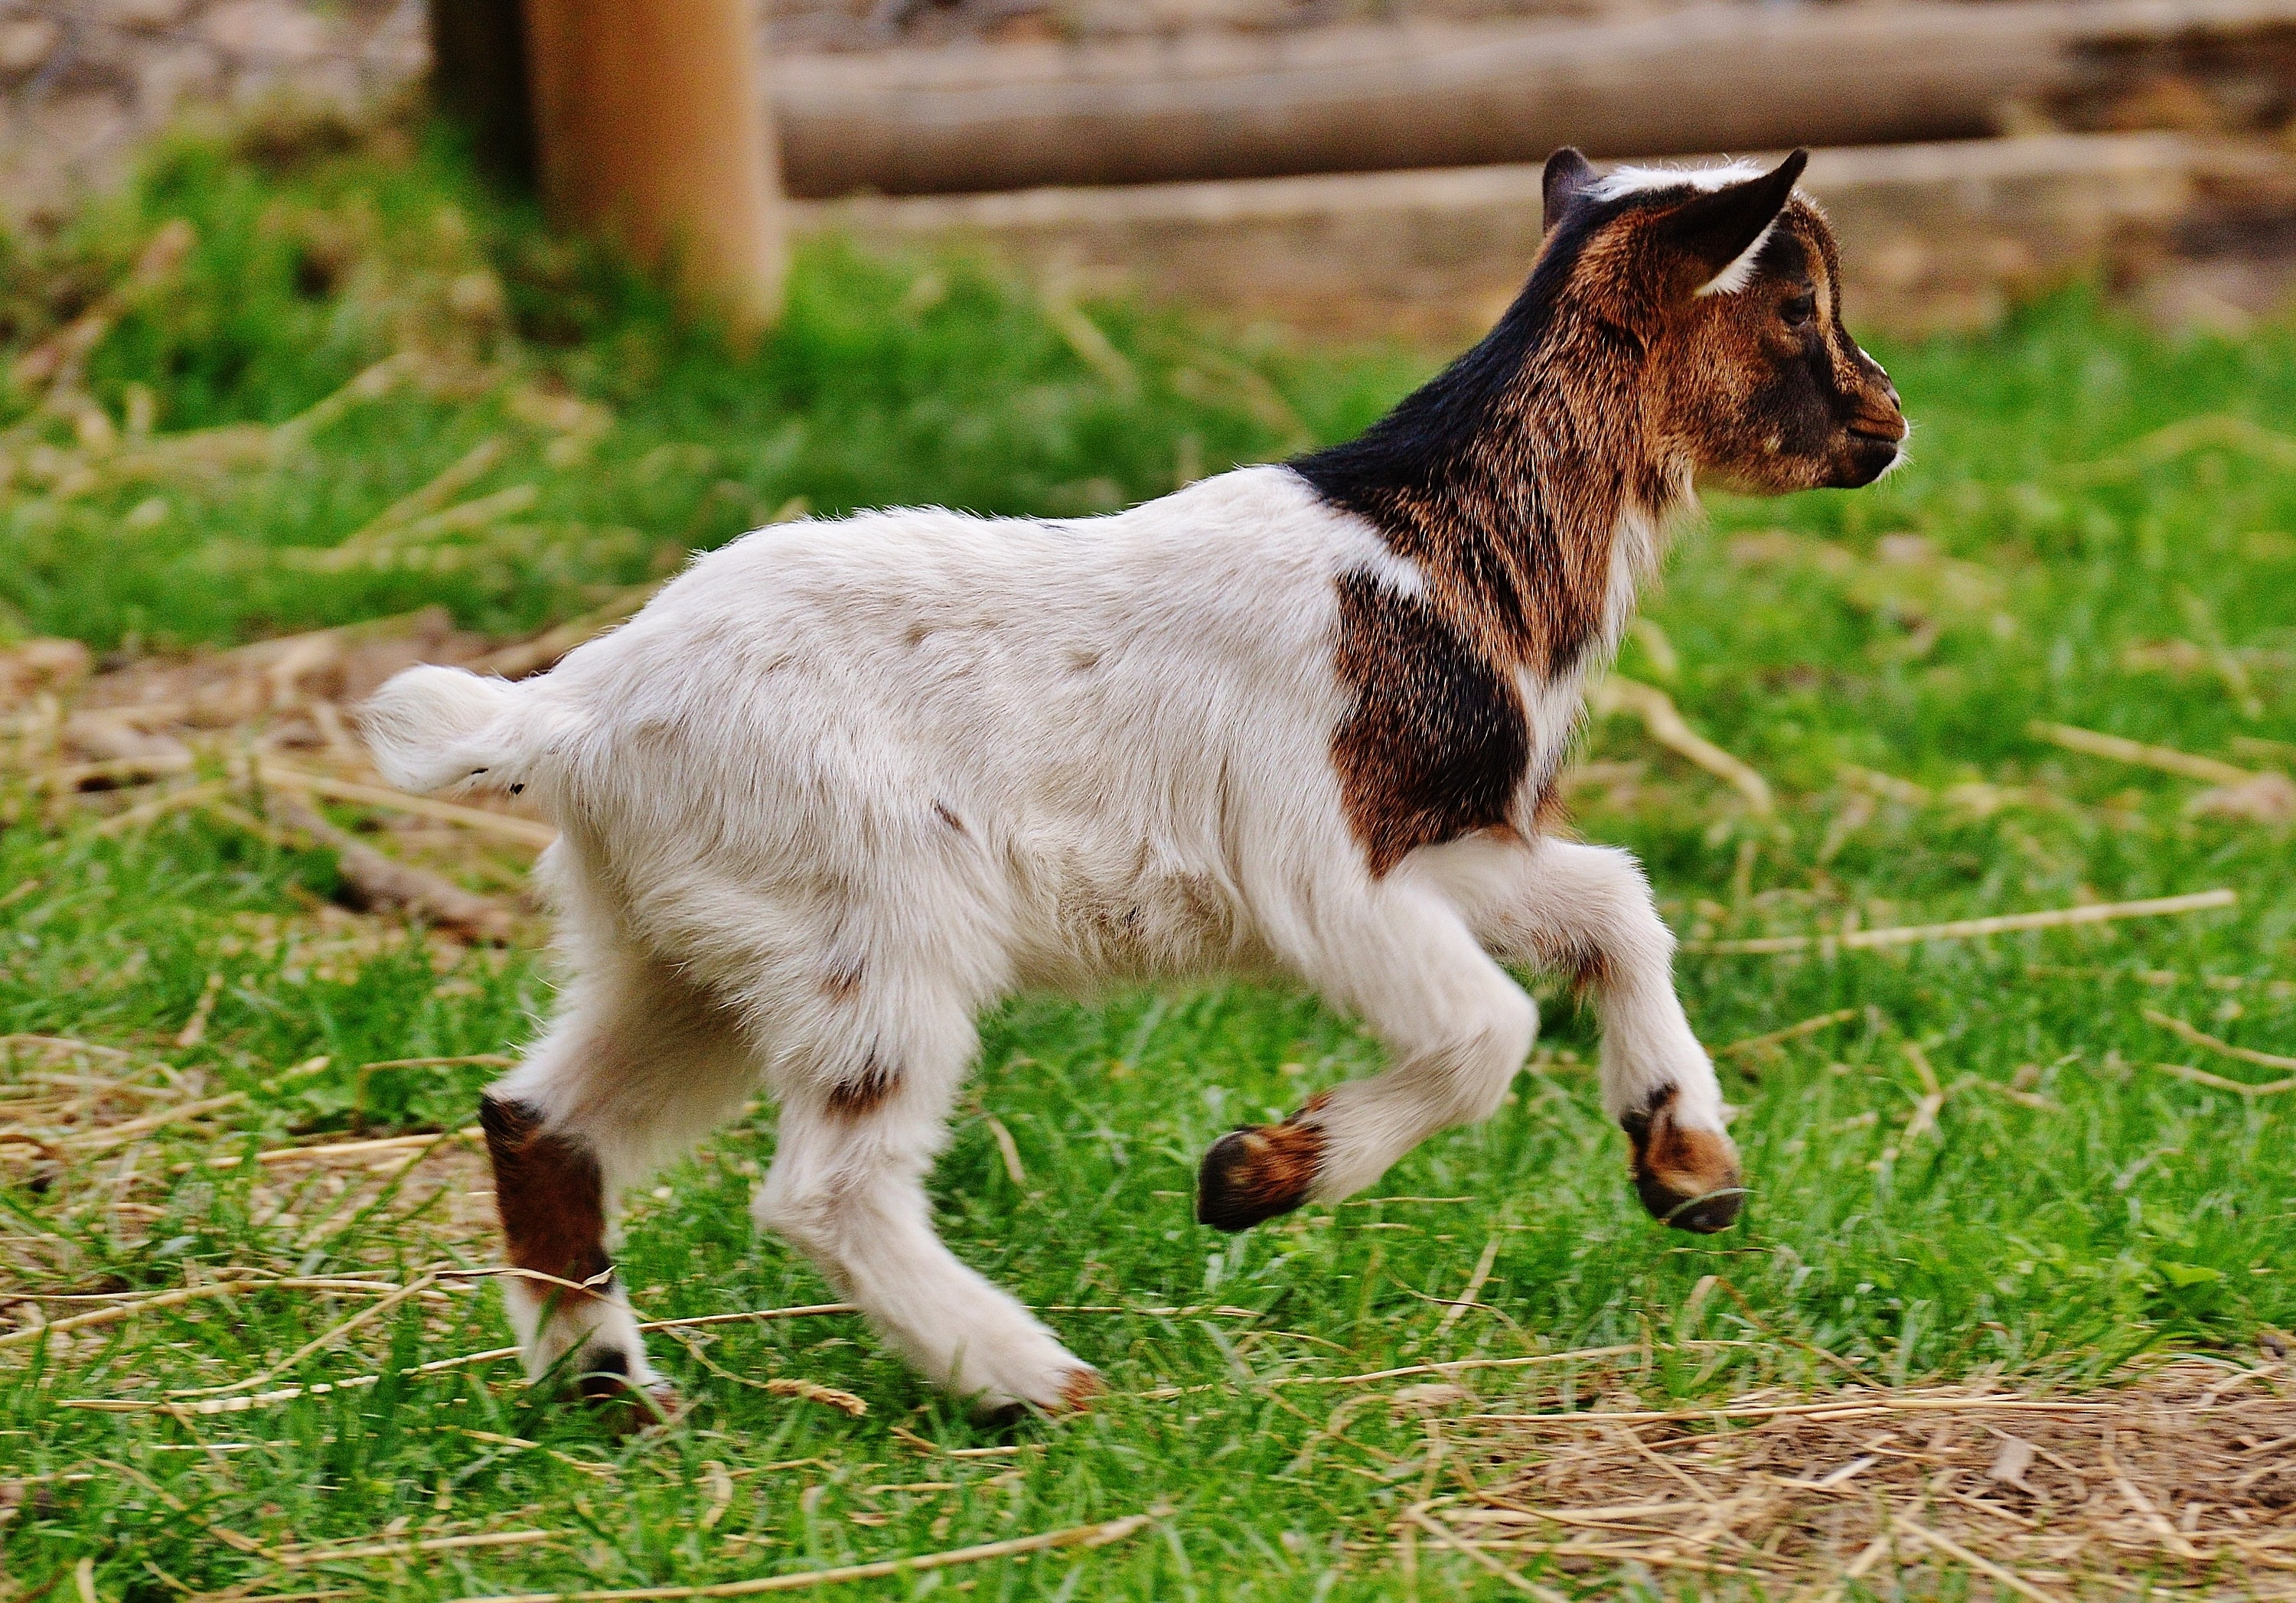
grass, meadow, cute, goat, fur, young, pasture, grazing, small, mammal, fauna, playful, goats, vertebrate, quadruped, romp, young animals, wildpark poing